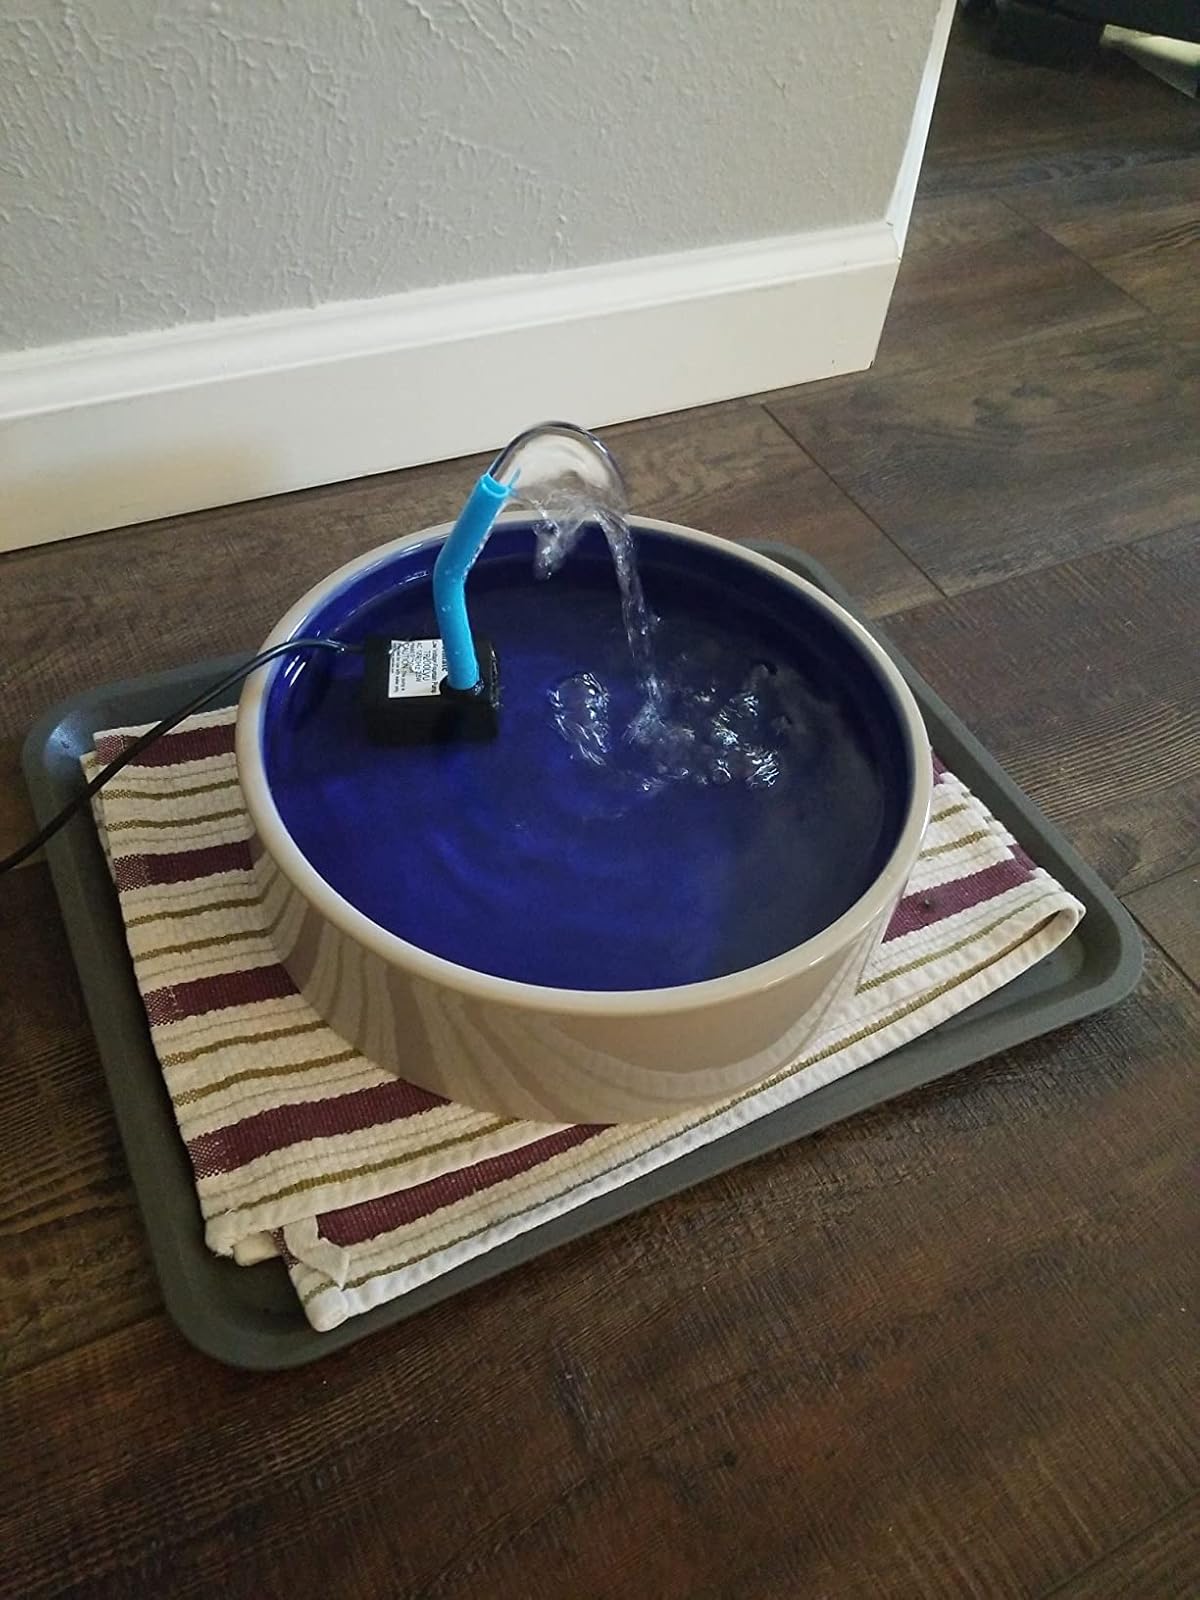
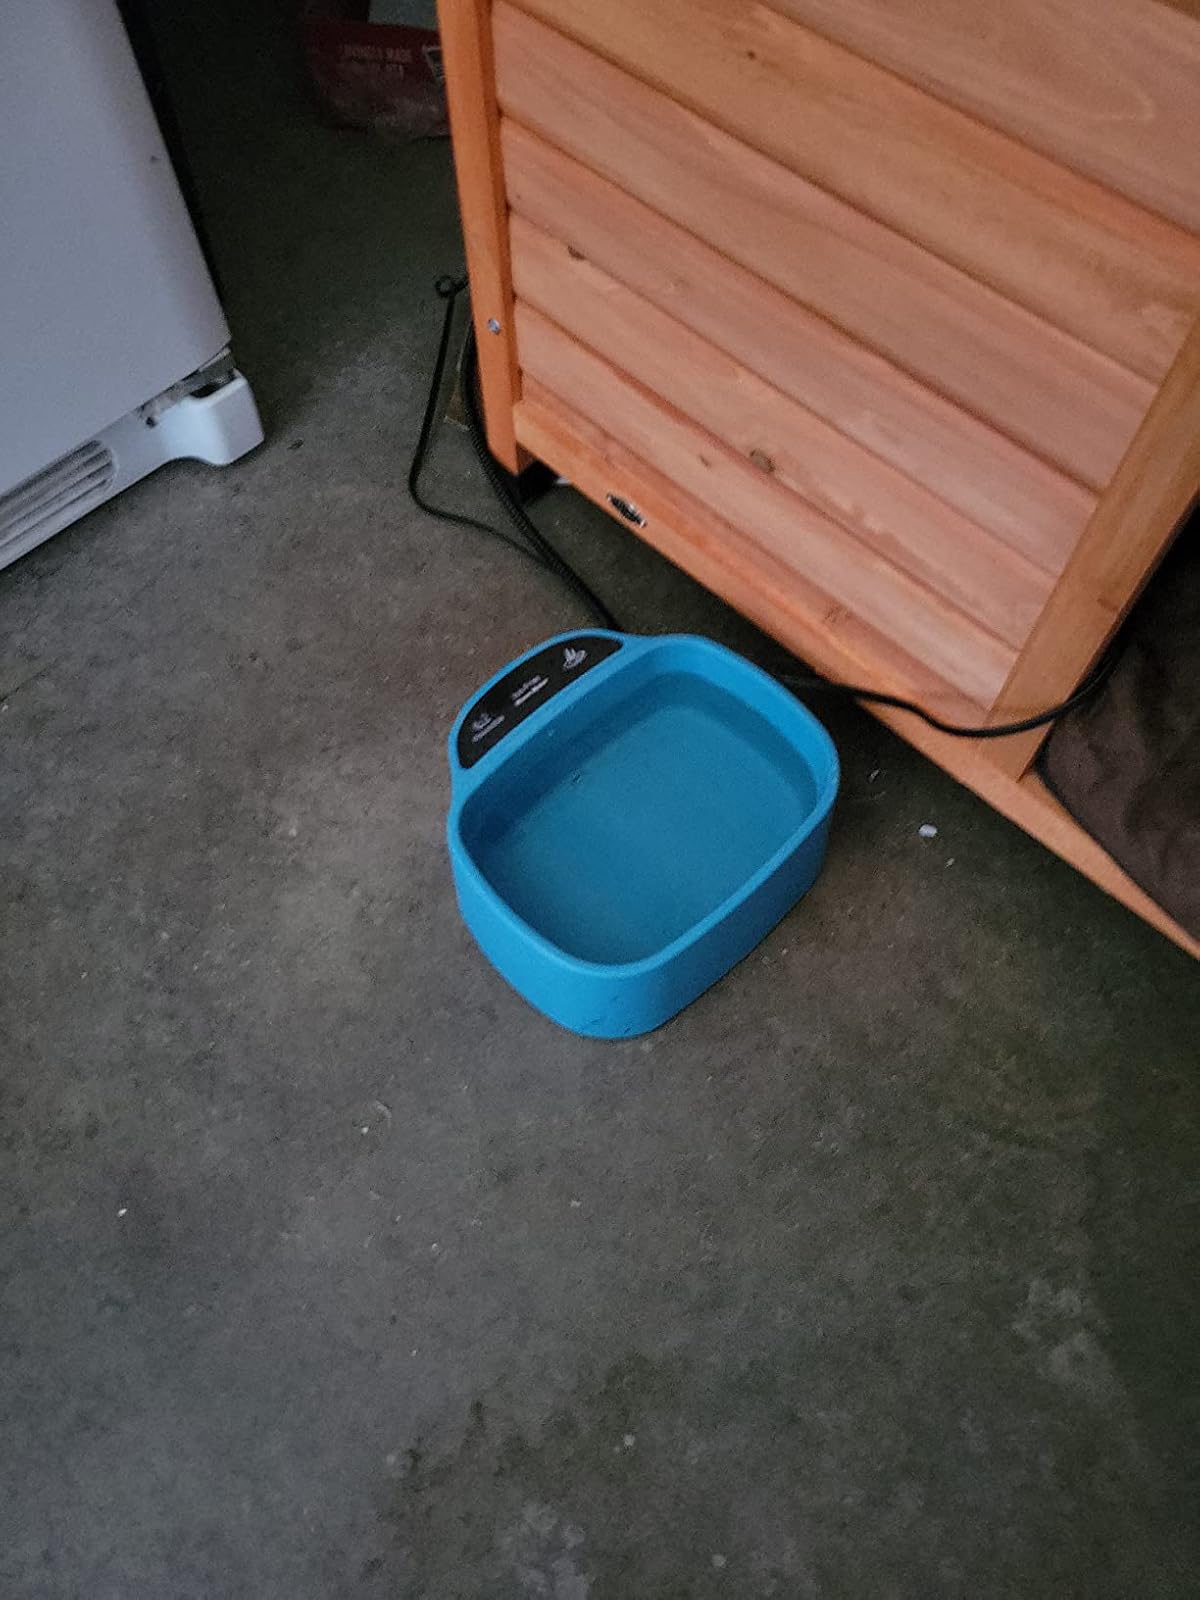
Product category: items_bowl
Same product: no